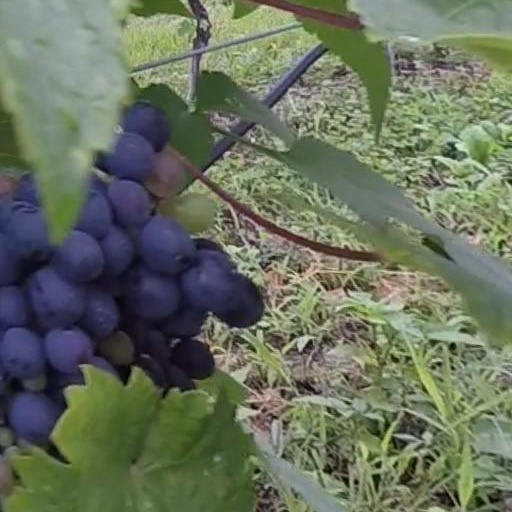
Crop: grape